John E. Jones III

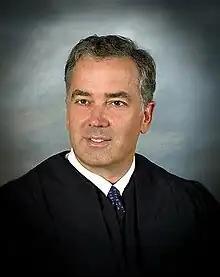
Jones in 2005

John Edward Jones III (born June 13, 1955) is the 30th President at Dickinson College and a former United States district judge of the United States District Court for the Middle District of Pennsylvania. He is best known for his presiding role in the landmark "Kitzmiller v. Dover Area School District" case, in which the teaching of intelligent design in public school science classes was ruled to be unconstitutional. In 2014, he ruled that Pennsylvania's 1996 ban on same-sex marriage was unconstitutional. On May 14, 2021, it was announced that Judge Jones would serve as interim president of his alma mater Dickinson College for a two-year period beginning July 1, 2021. On February 28, 2022, Jones was named the 30th President of Dickinson College.